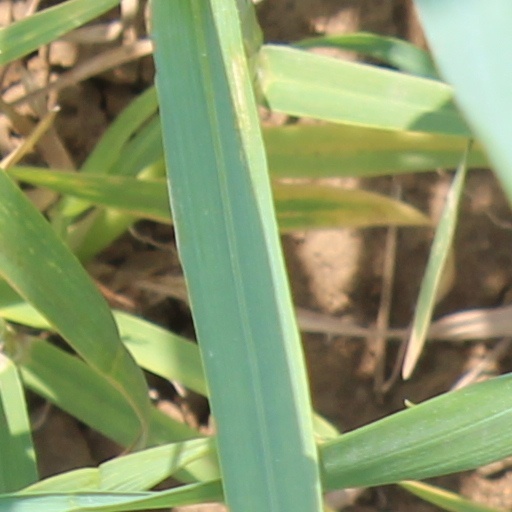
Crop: wheat